Sidney S. Wade

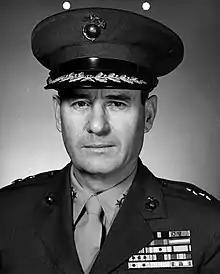
MG Sidney S. Wade, USMC

Sidney Scott Wade (September 30, 1909 – November 24, 2002) was a highly decorated officer of the United States Marine Corps who attained the rank of major general. He is most noted as commanding general of all Marine forces during 1958 Lebanon crisis and previously as commanding officer of the 1st Marine Regiment during Korean War. Wade later served as commanding general of the Force Troops, Fleet Marine Force Atlantic and MCRD San Diego.